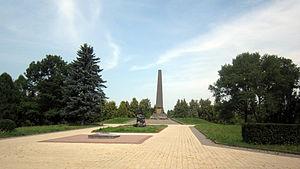
Cet article présente une liste des monuments de la ville de Minsk.